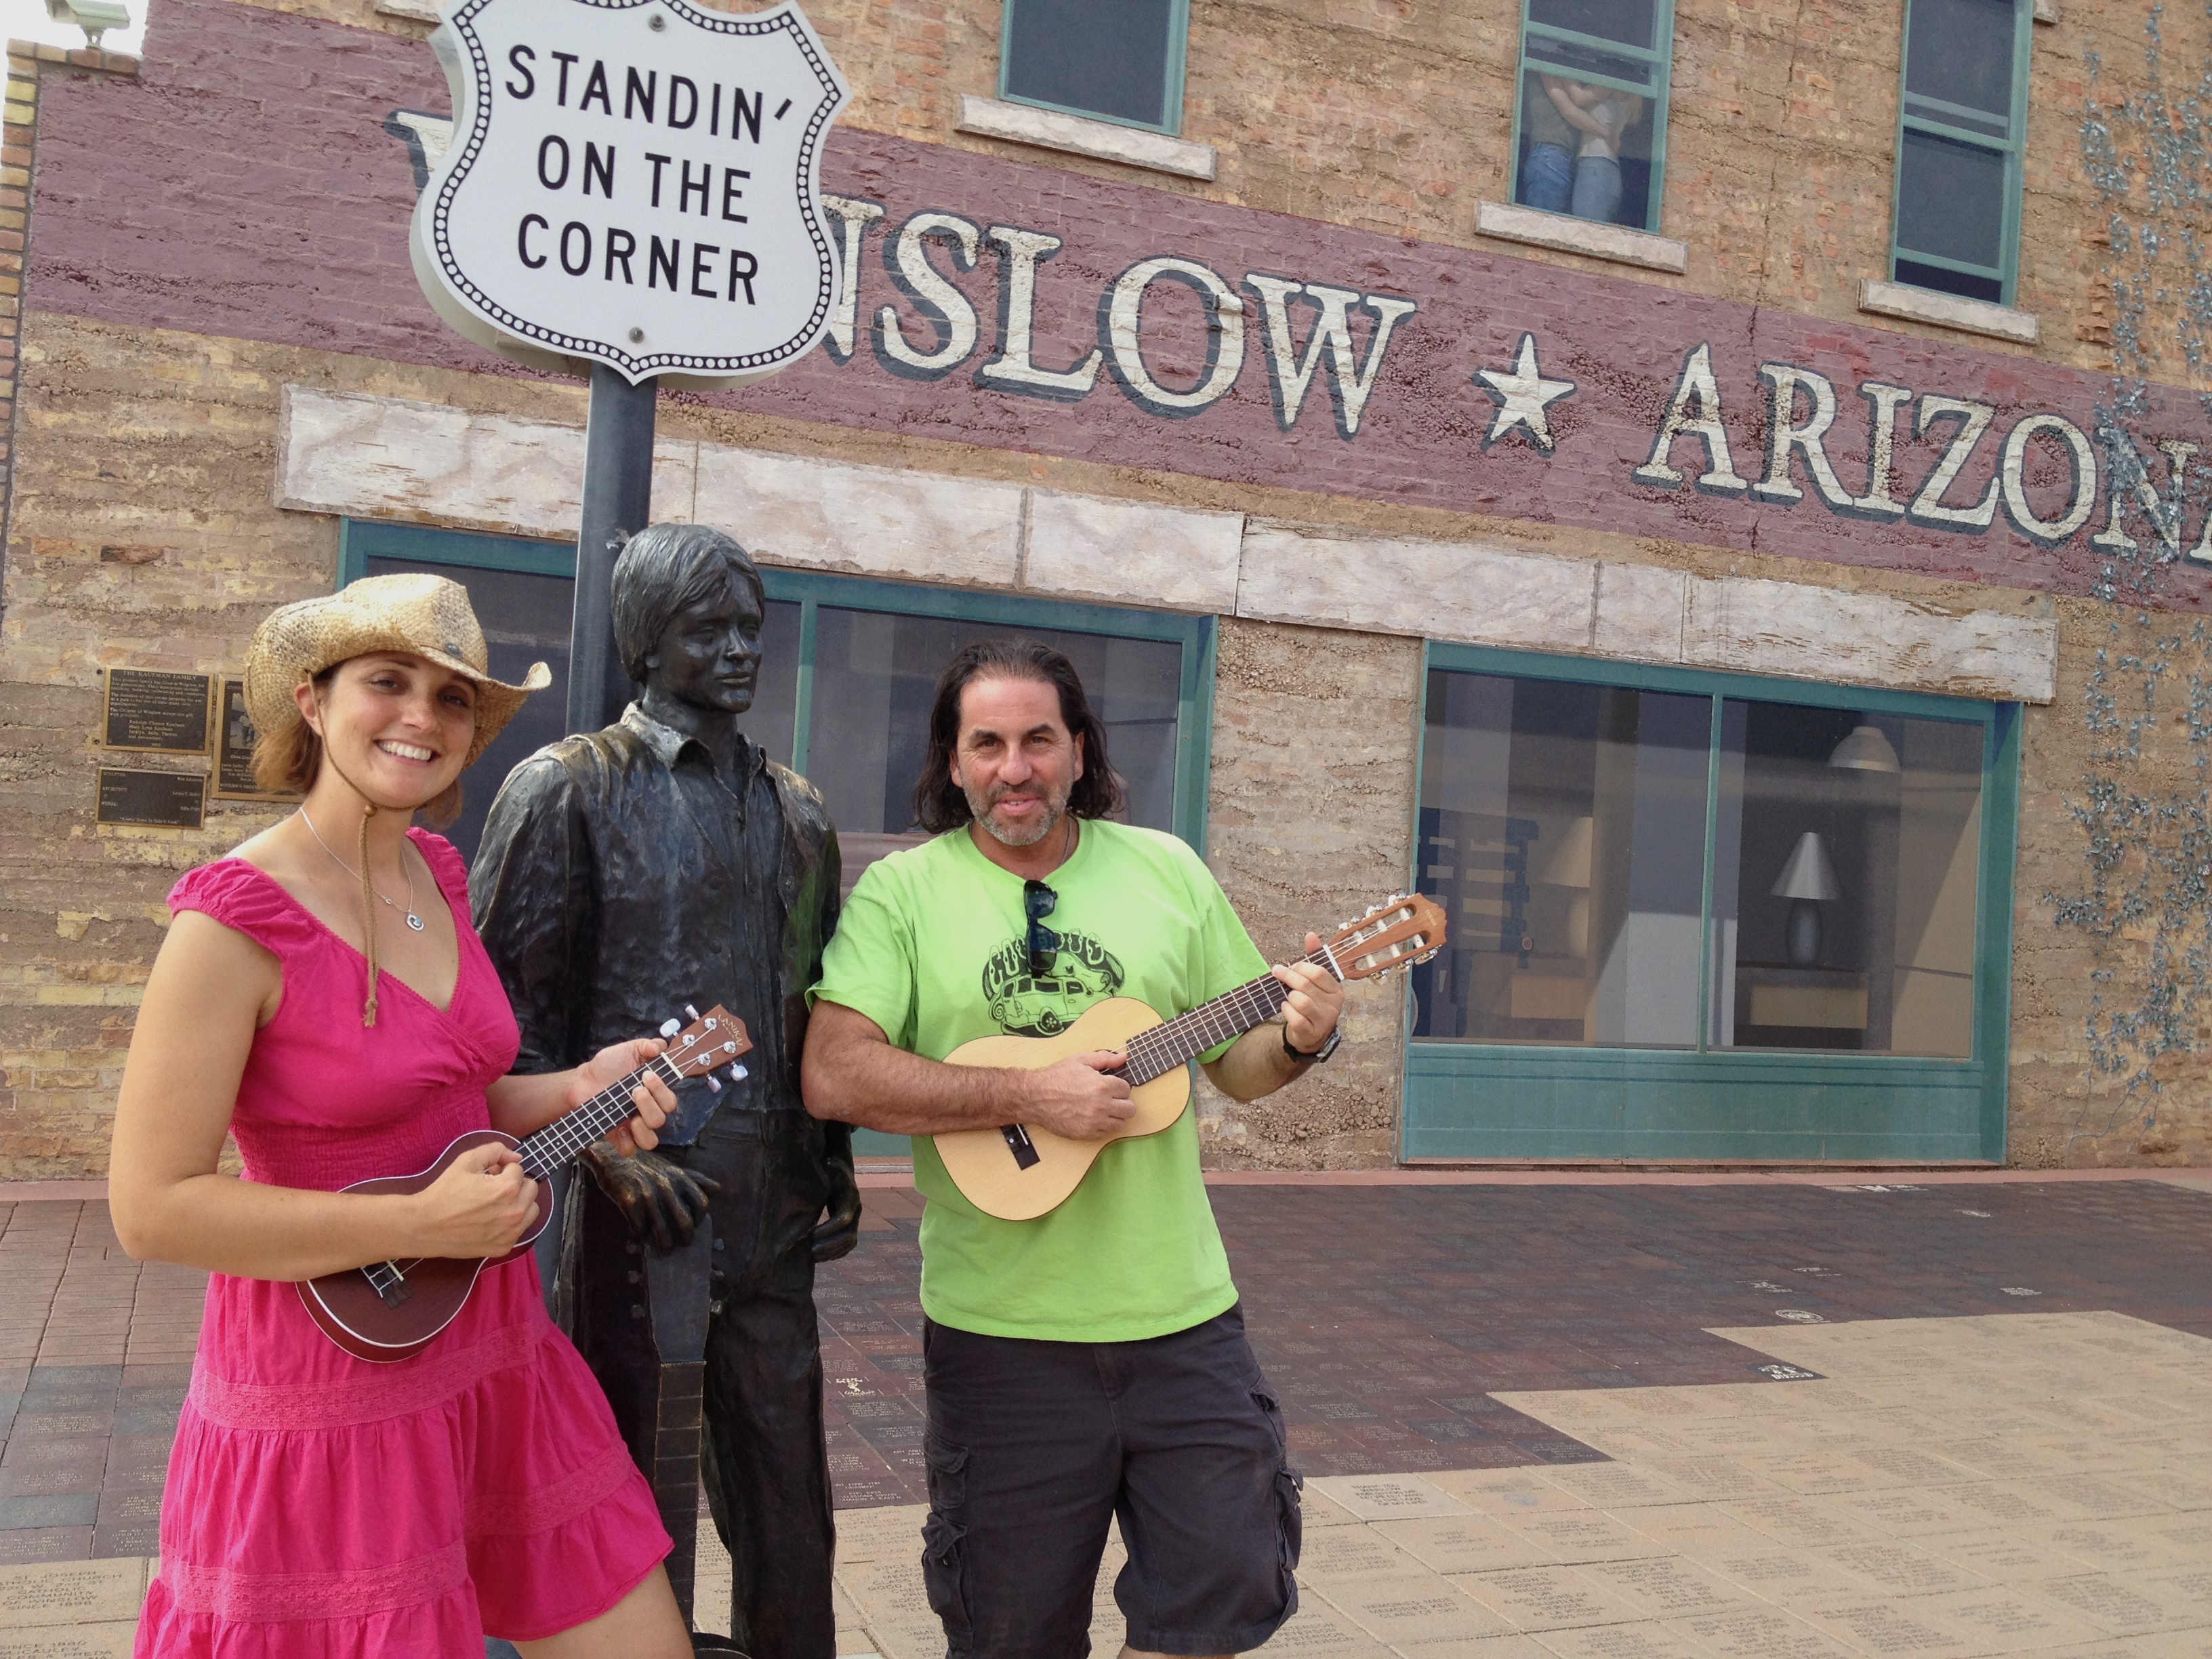
community, winslow